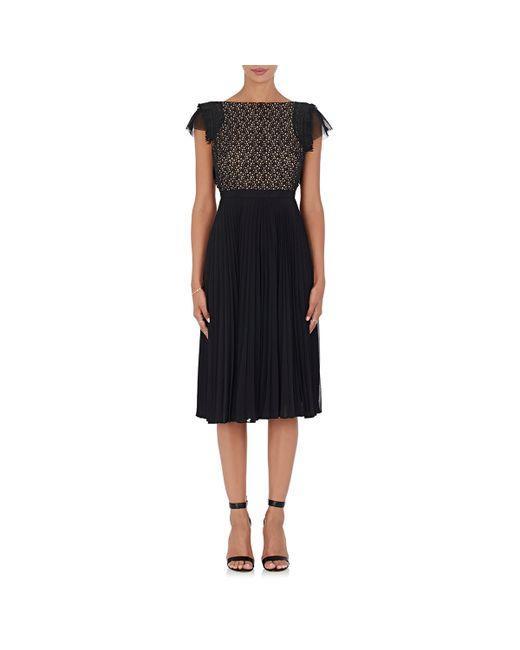
Schwarzes formelles plissiertes knielanges Kleid